Urban planning of Barcelona

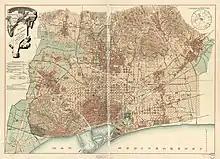
"Map of Barcelona and its surroundings in 1890", J. M. Serra. The municipalities that were added between the end of the nineteenth century and the beginning of the twentieth century can be seen around the old nucleus

A more elaborate project was carried out by Àngel Baixeras in 1878, who presented an expropriation bill to the Senate, which was approved in 1879. Baixeras' project envisaged a thorough remodeling of the old city, and its most outstanding aspect was the opening of three major thoroughfares —initially called A, B and C— to make the old city center more walkable, following Cerdà's old project. However, the project was not approved until 1895, and it still had to wait until 1908 for its execution, partially realized, since only the A road, renamed Vía Laietana, was built.